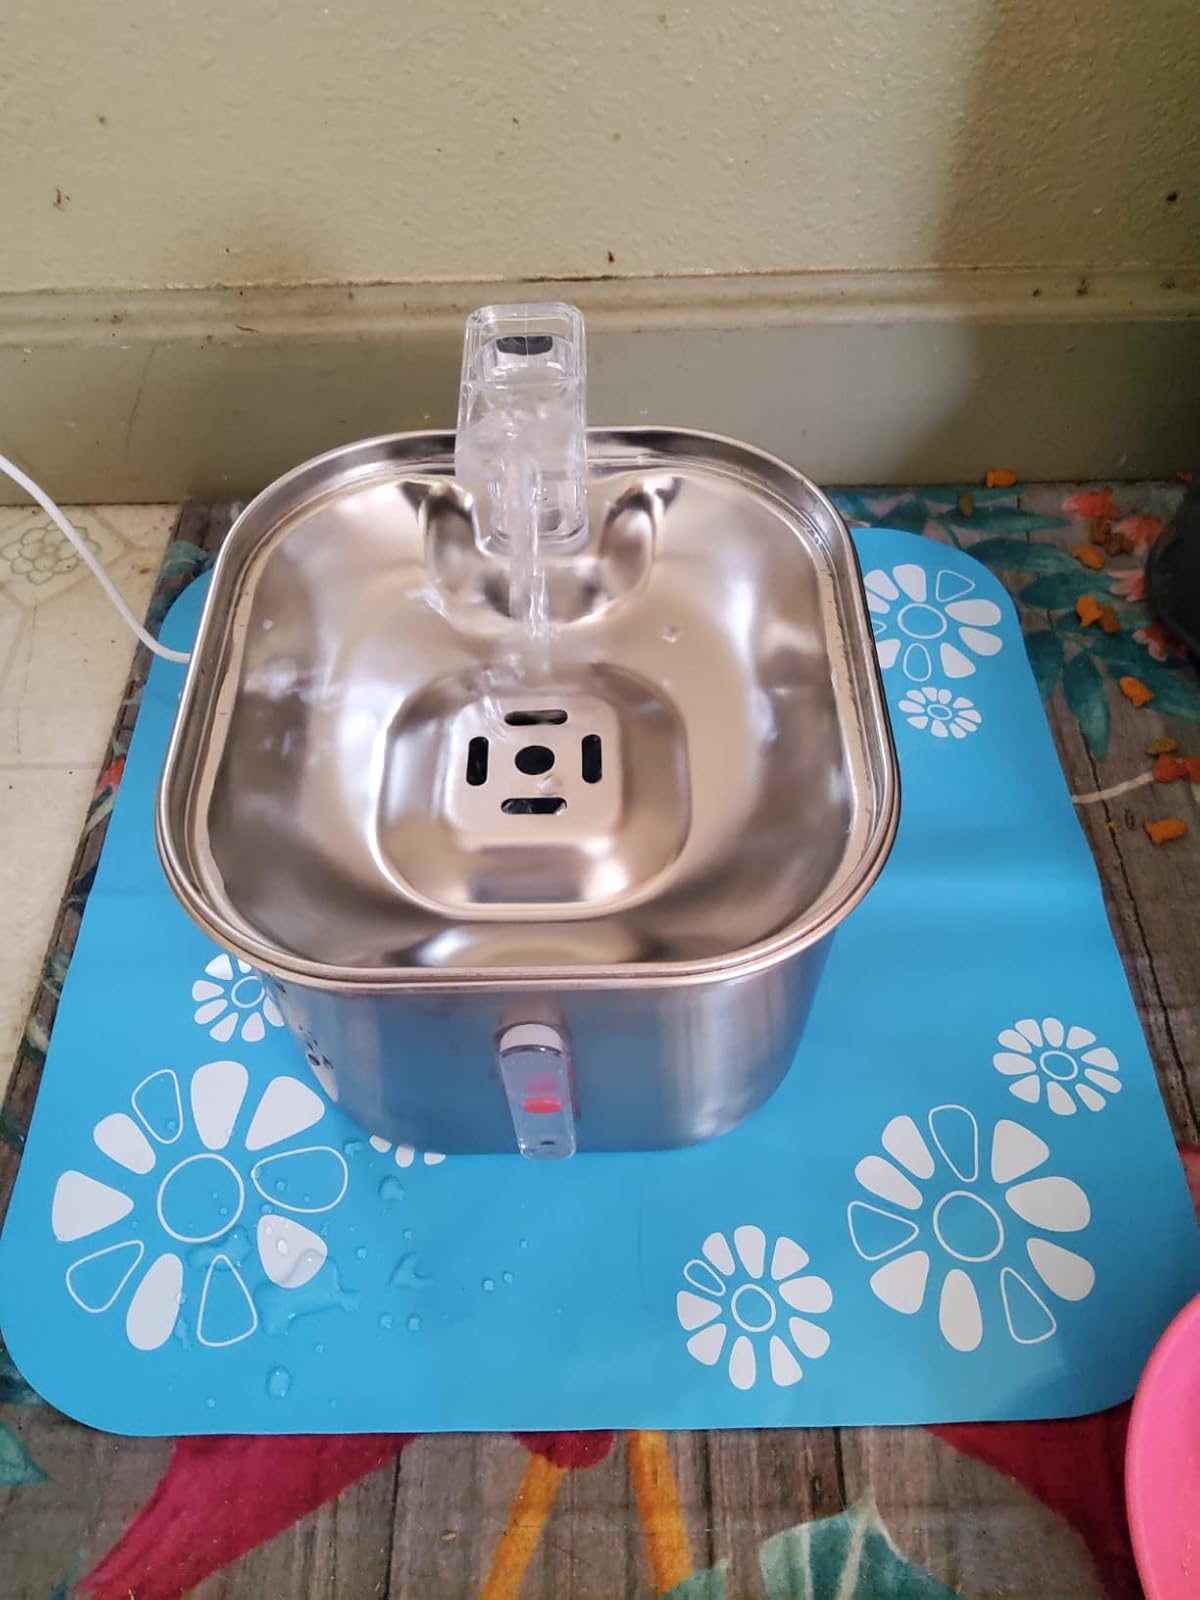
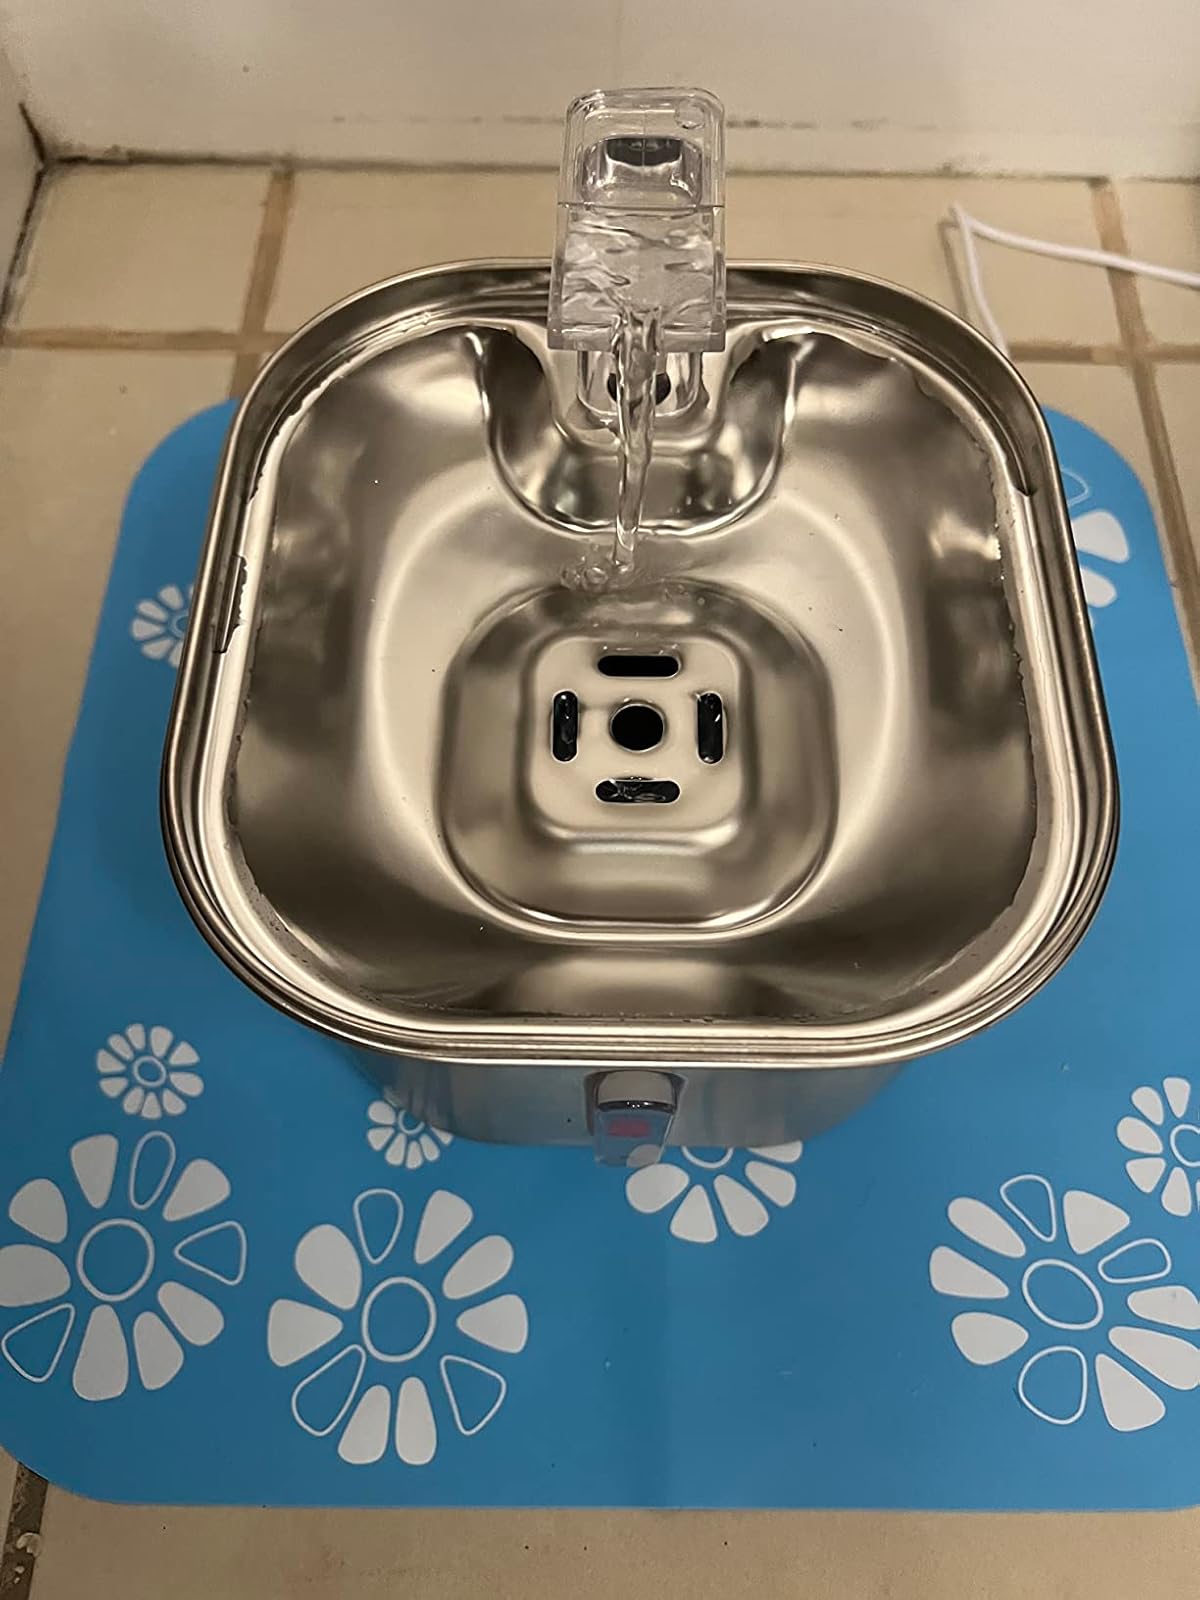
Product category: items_bowl
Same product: yes